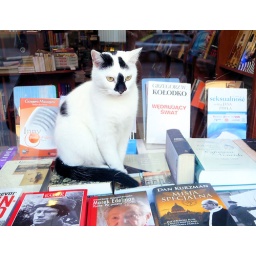
You can often find that cat sitting in the widnow of that bookshop.I think he even lives there :)